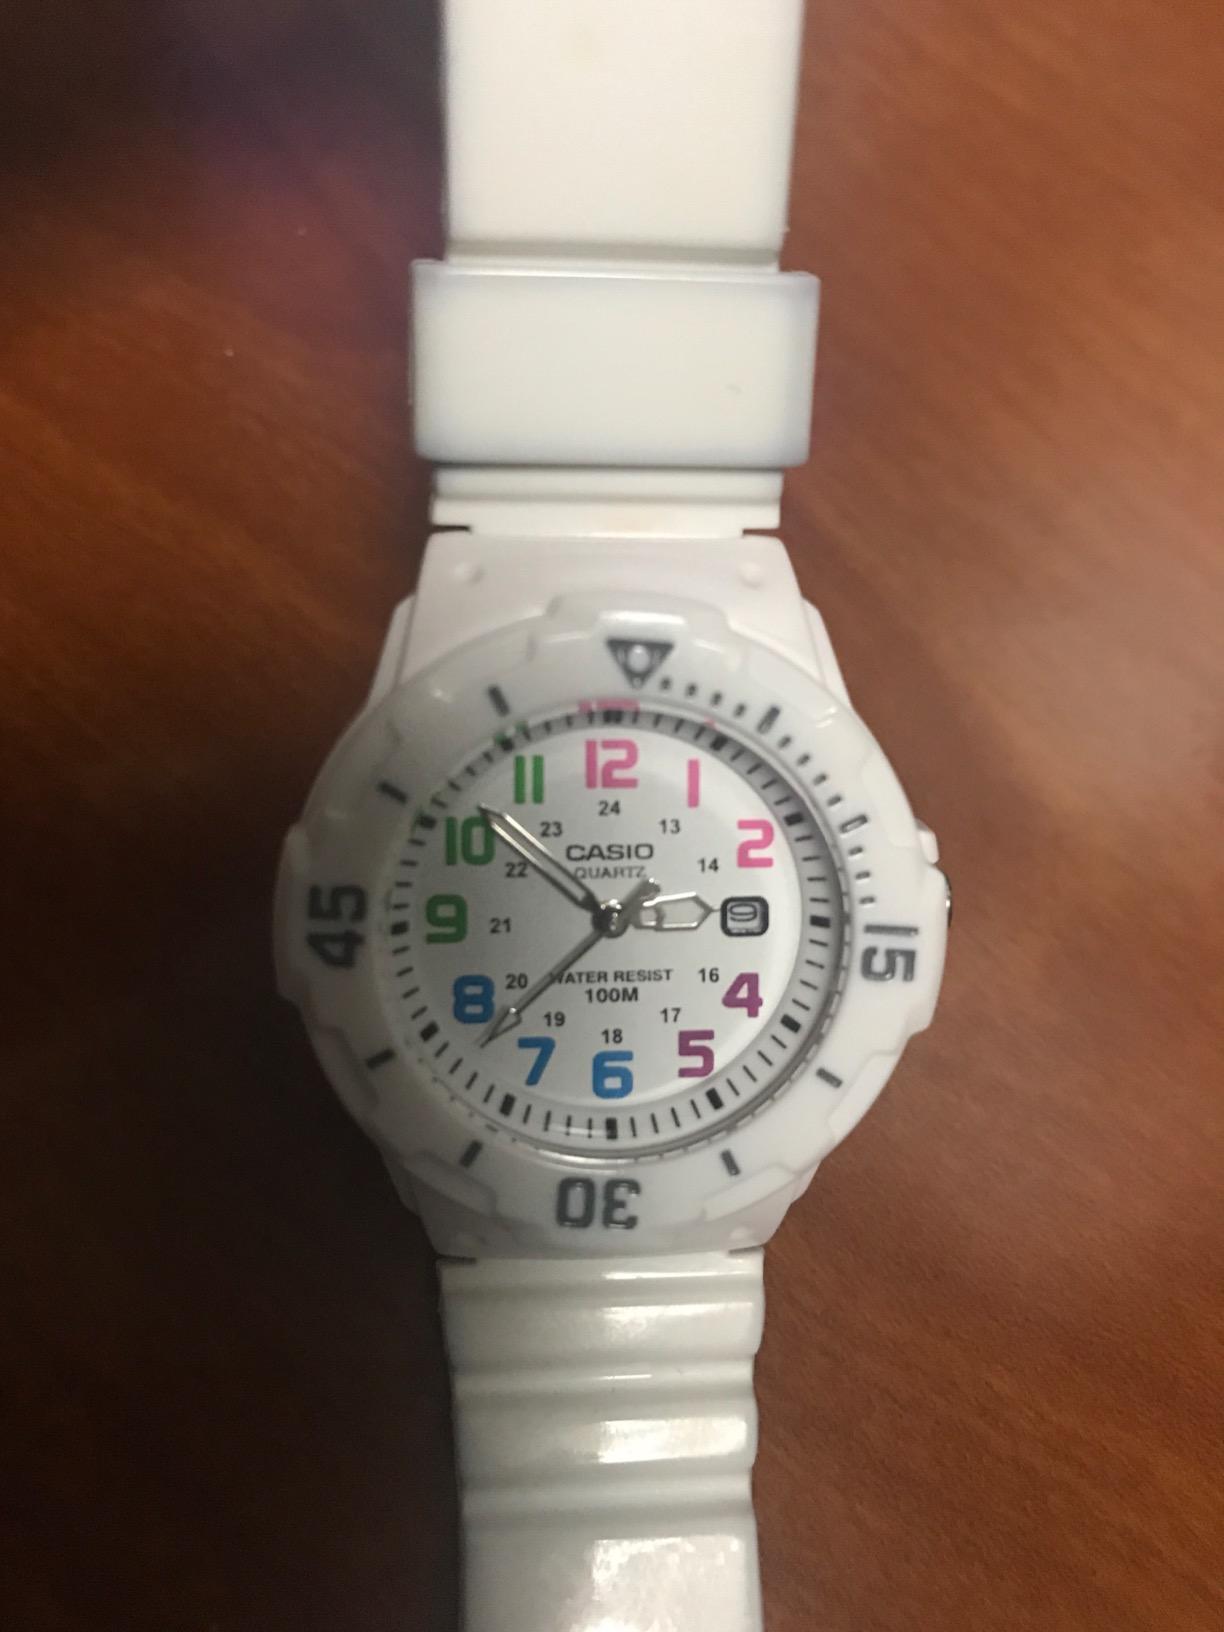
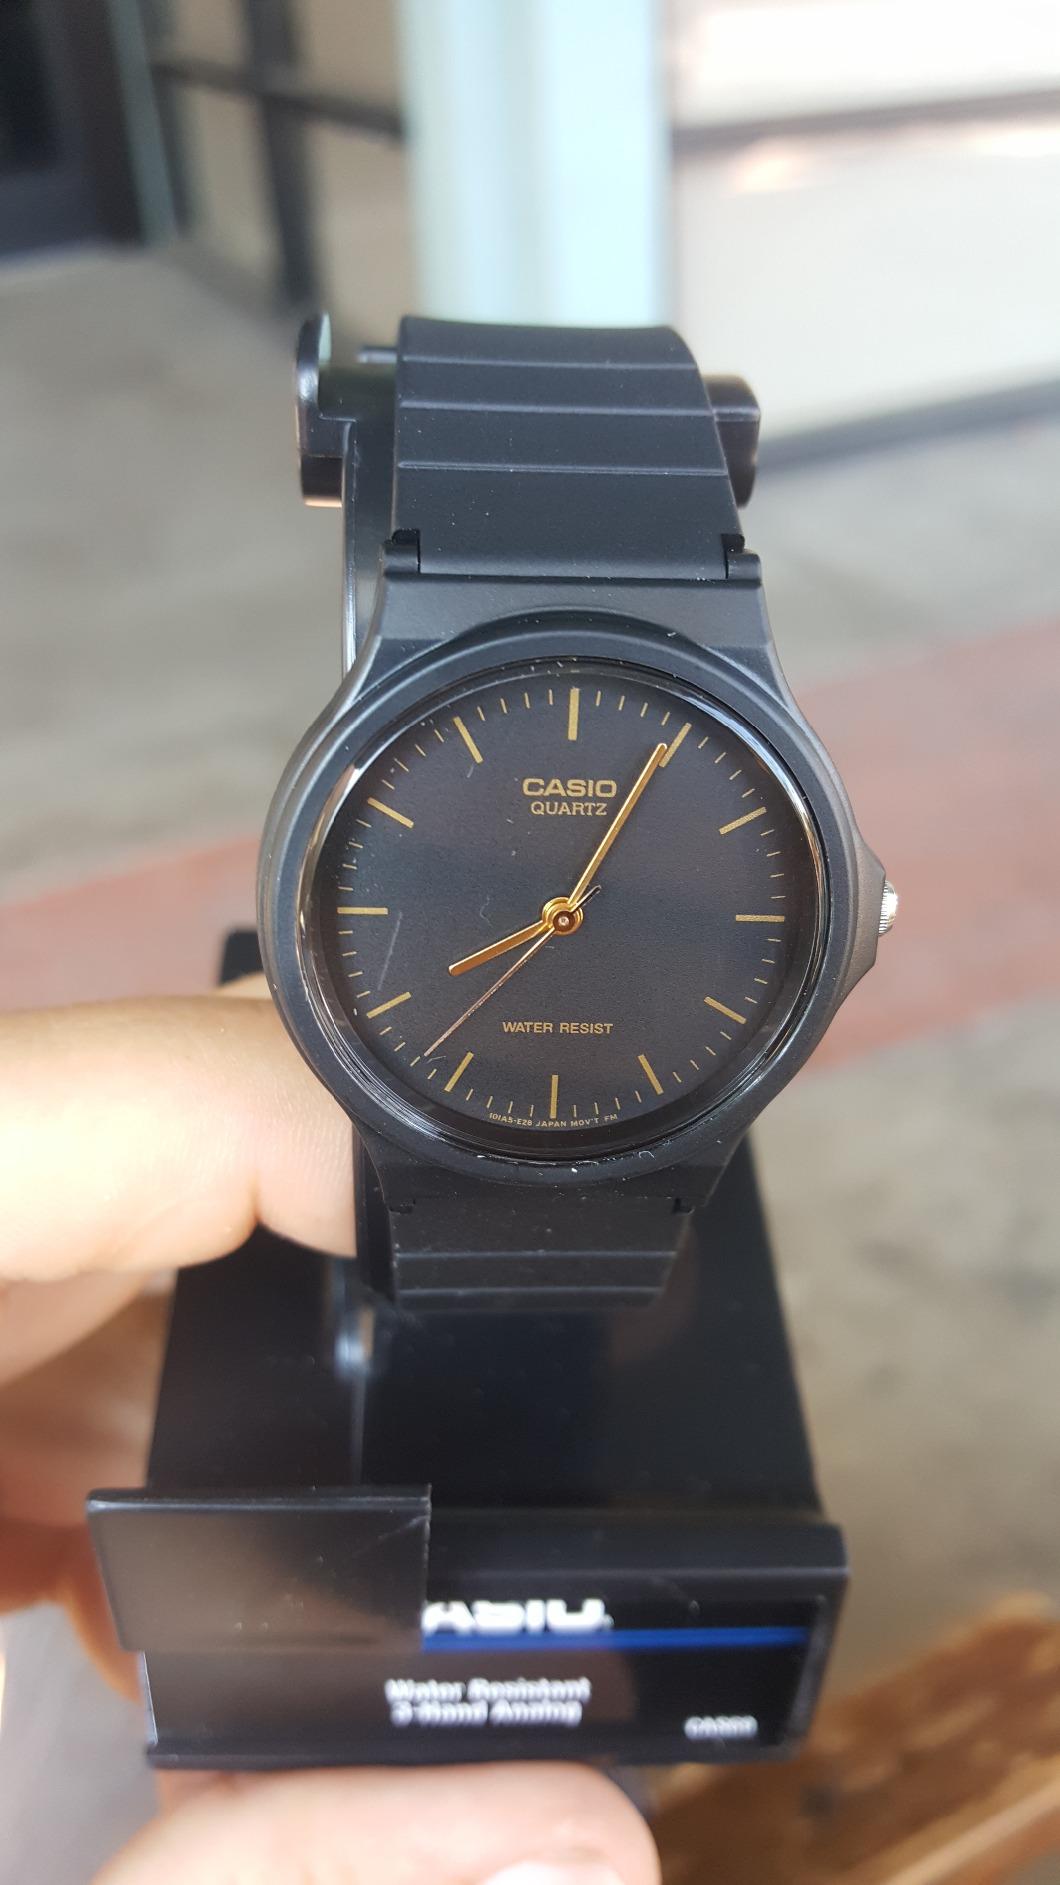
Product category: accessories_watch
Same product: no